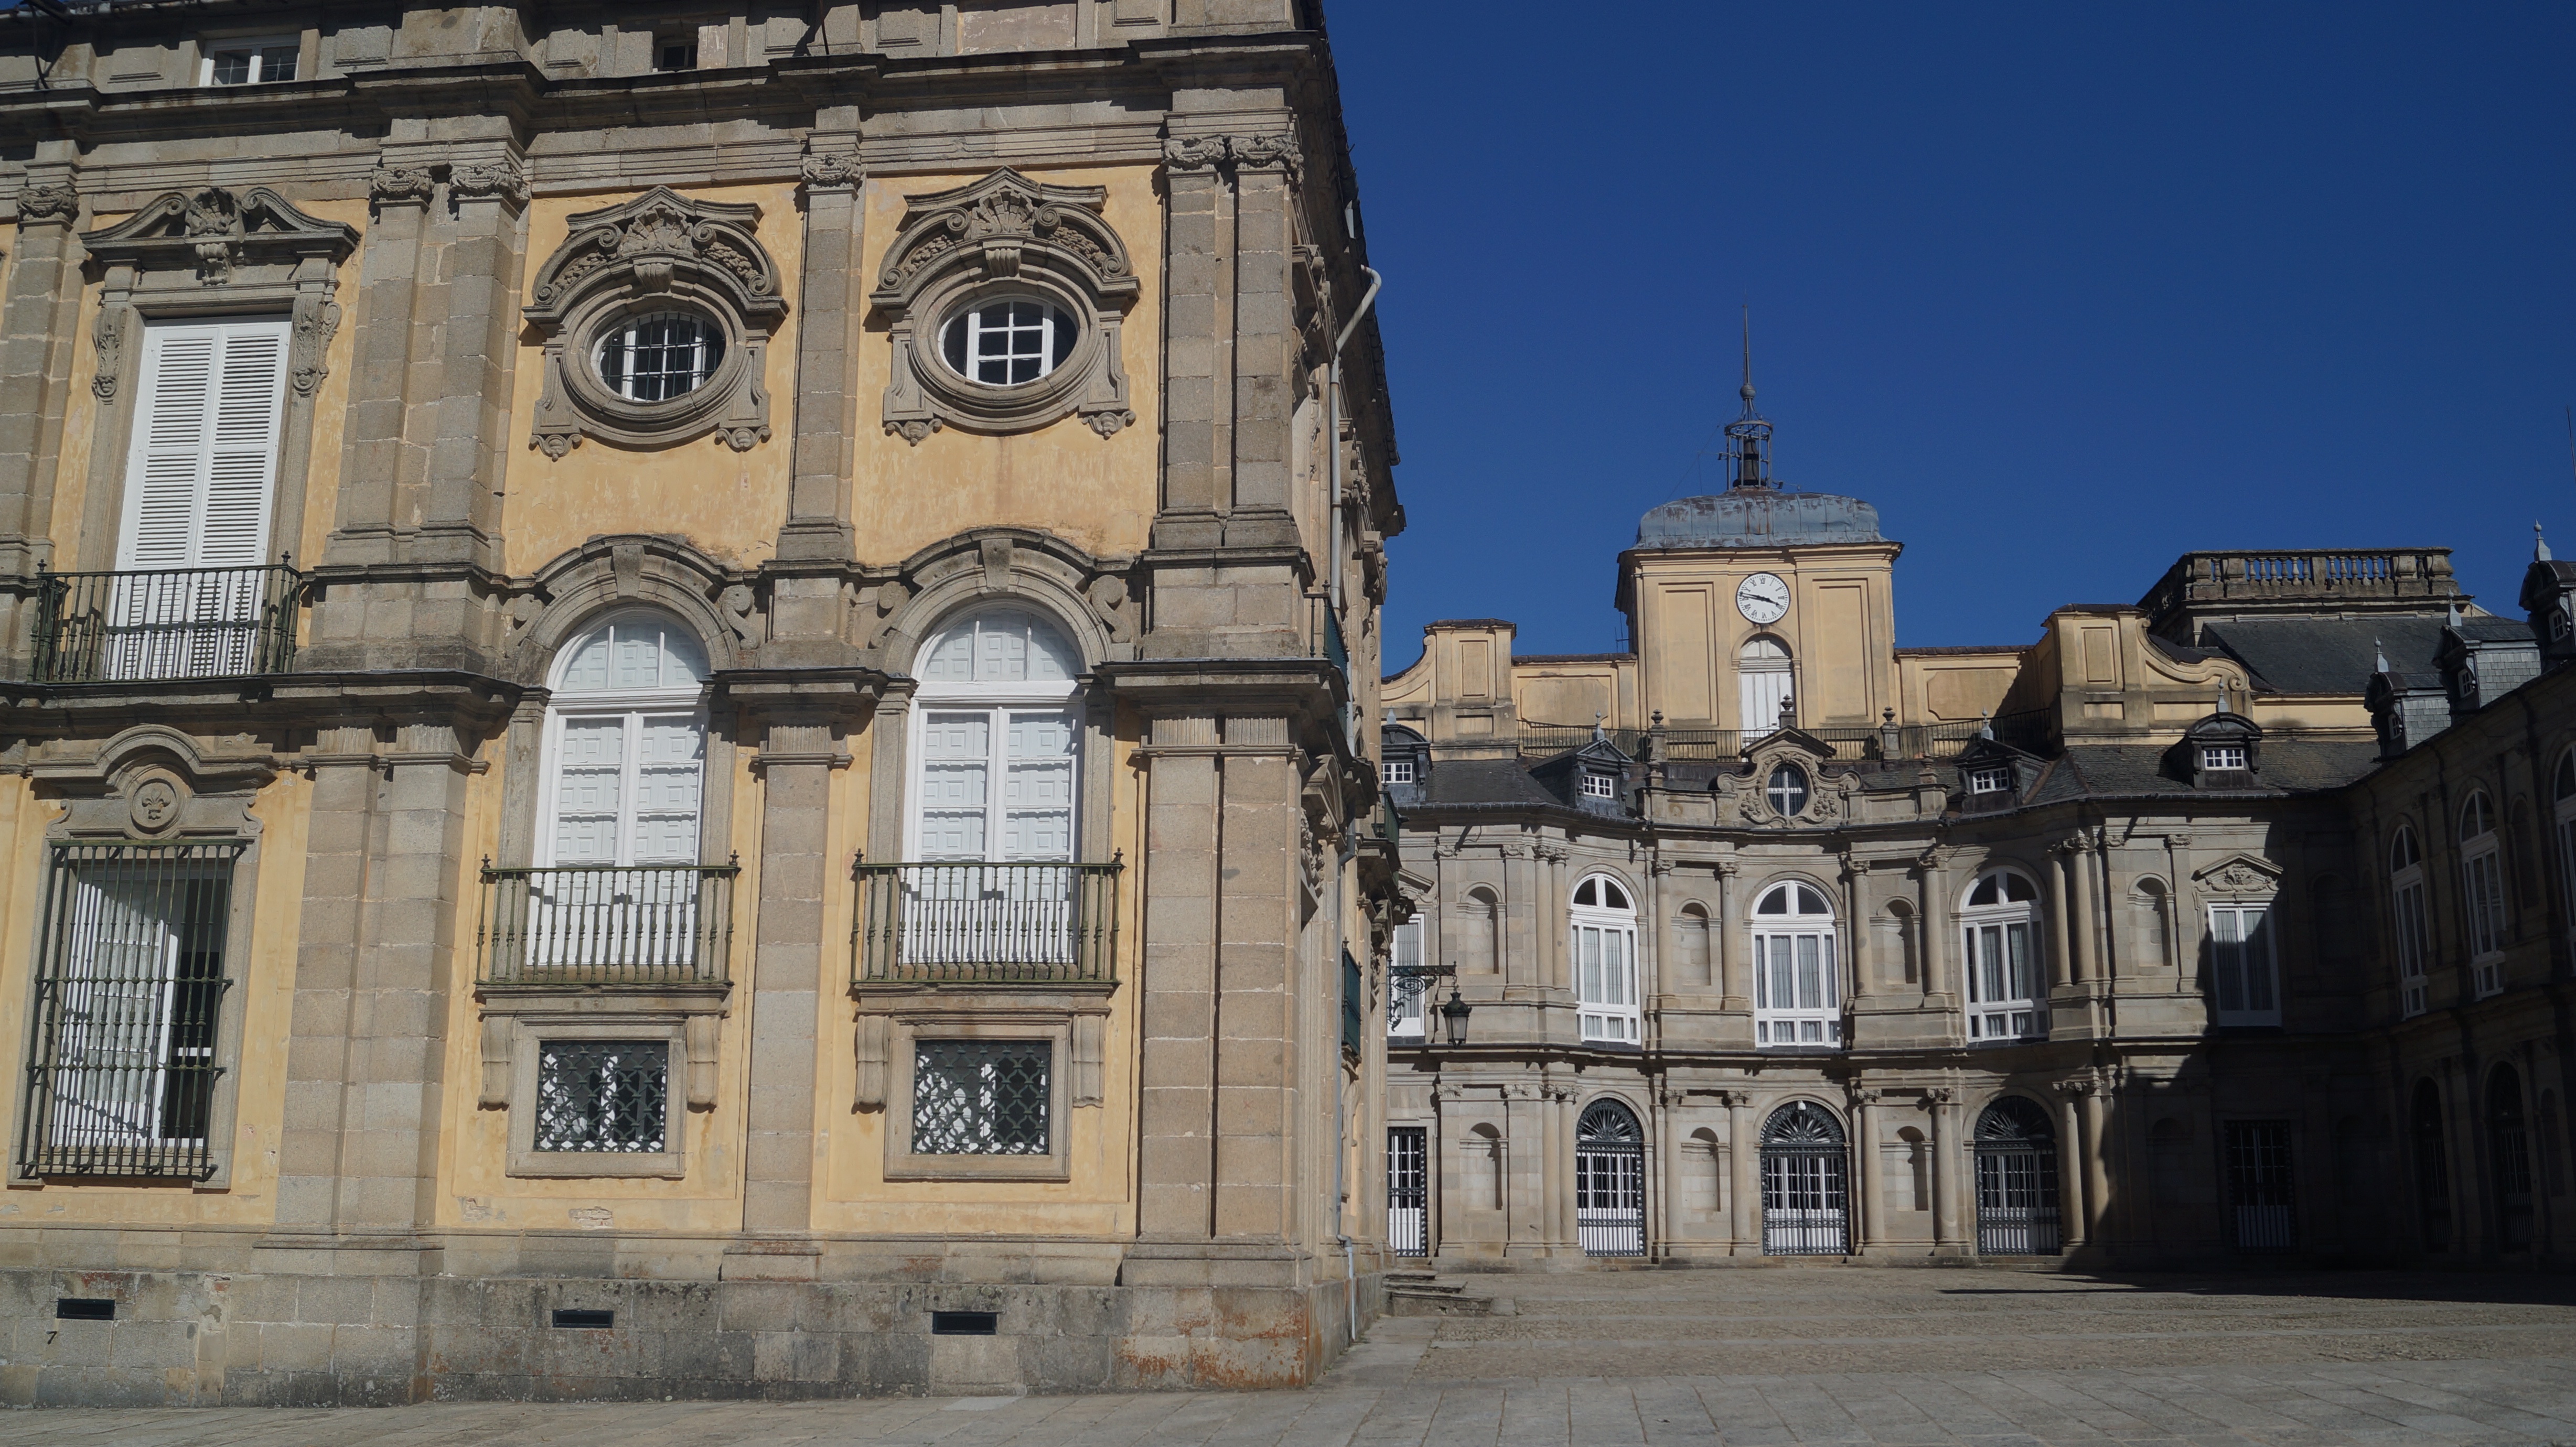
architecture, farm, building, palace, landmark, facade, cathedral, place of worship, spain, synagogue, history, segovia, basilica, ancient history, ancient roman architecture